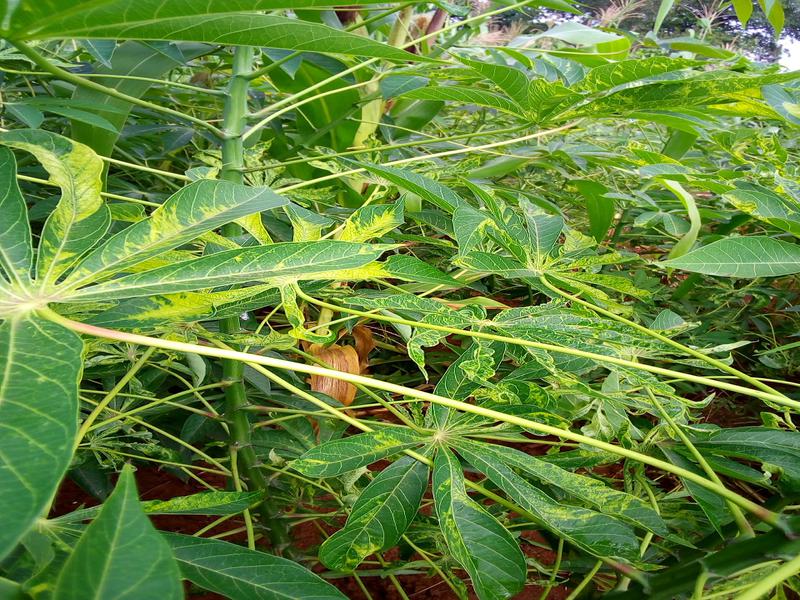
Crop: cassava
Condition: mosaic_disease